Hartuv

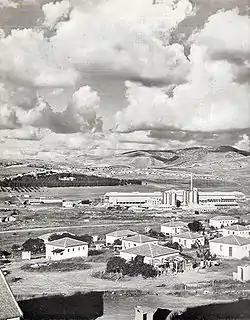
Hartuv in the Judean hills

Hartuv, Arabic: ارتون) or Har-Tuv was an agricultural colony in the Judean Hills established in 1882 on land purchased from the Arab village of Artuf by English missionaries. It was destroyed in the 1929 Palestine riots but was rebuilt in 1930. In 1948 it was abandoned again. Hartuv was the starting point for the Convoy of 35 during the 1948 war. Hartuv is now an industrial zone near Beit Shemesh.